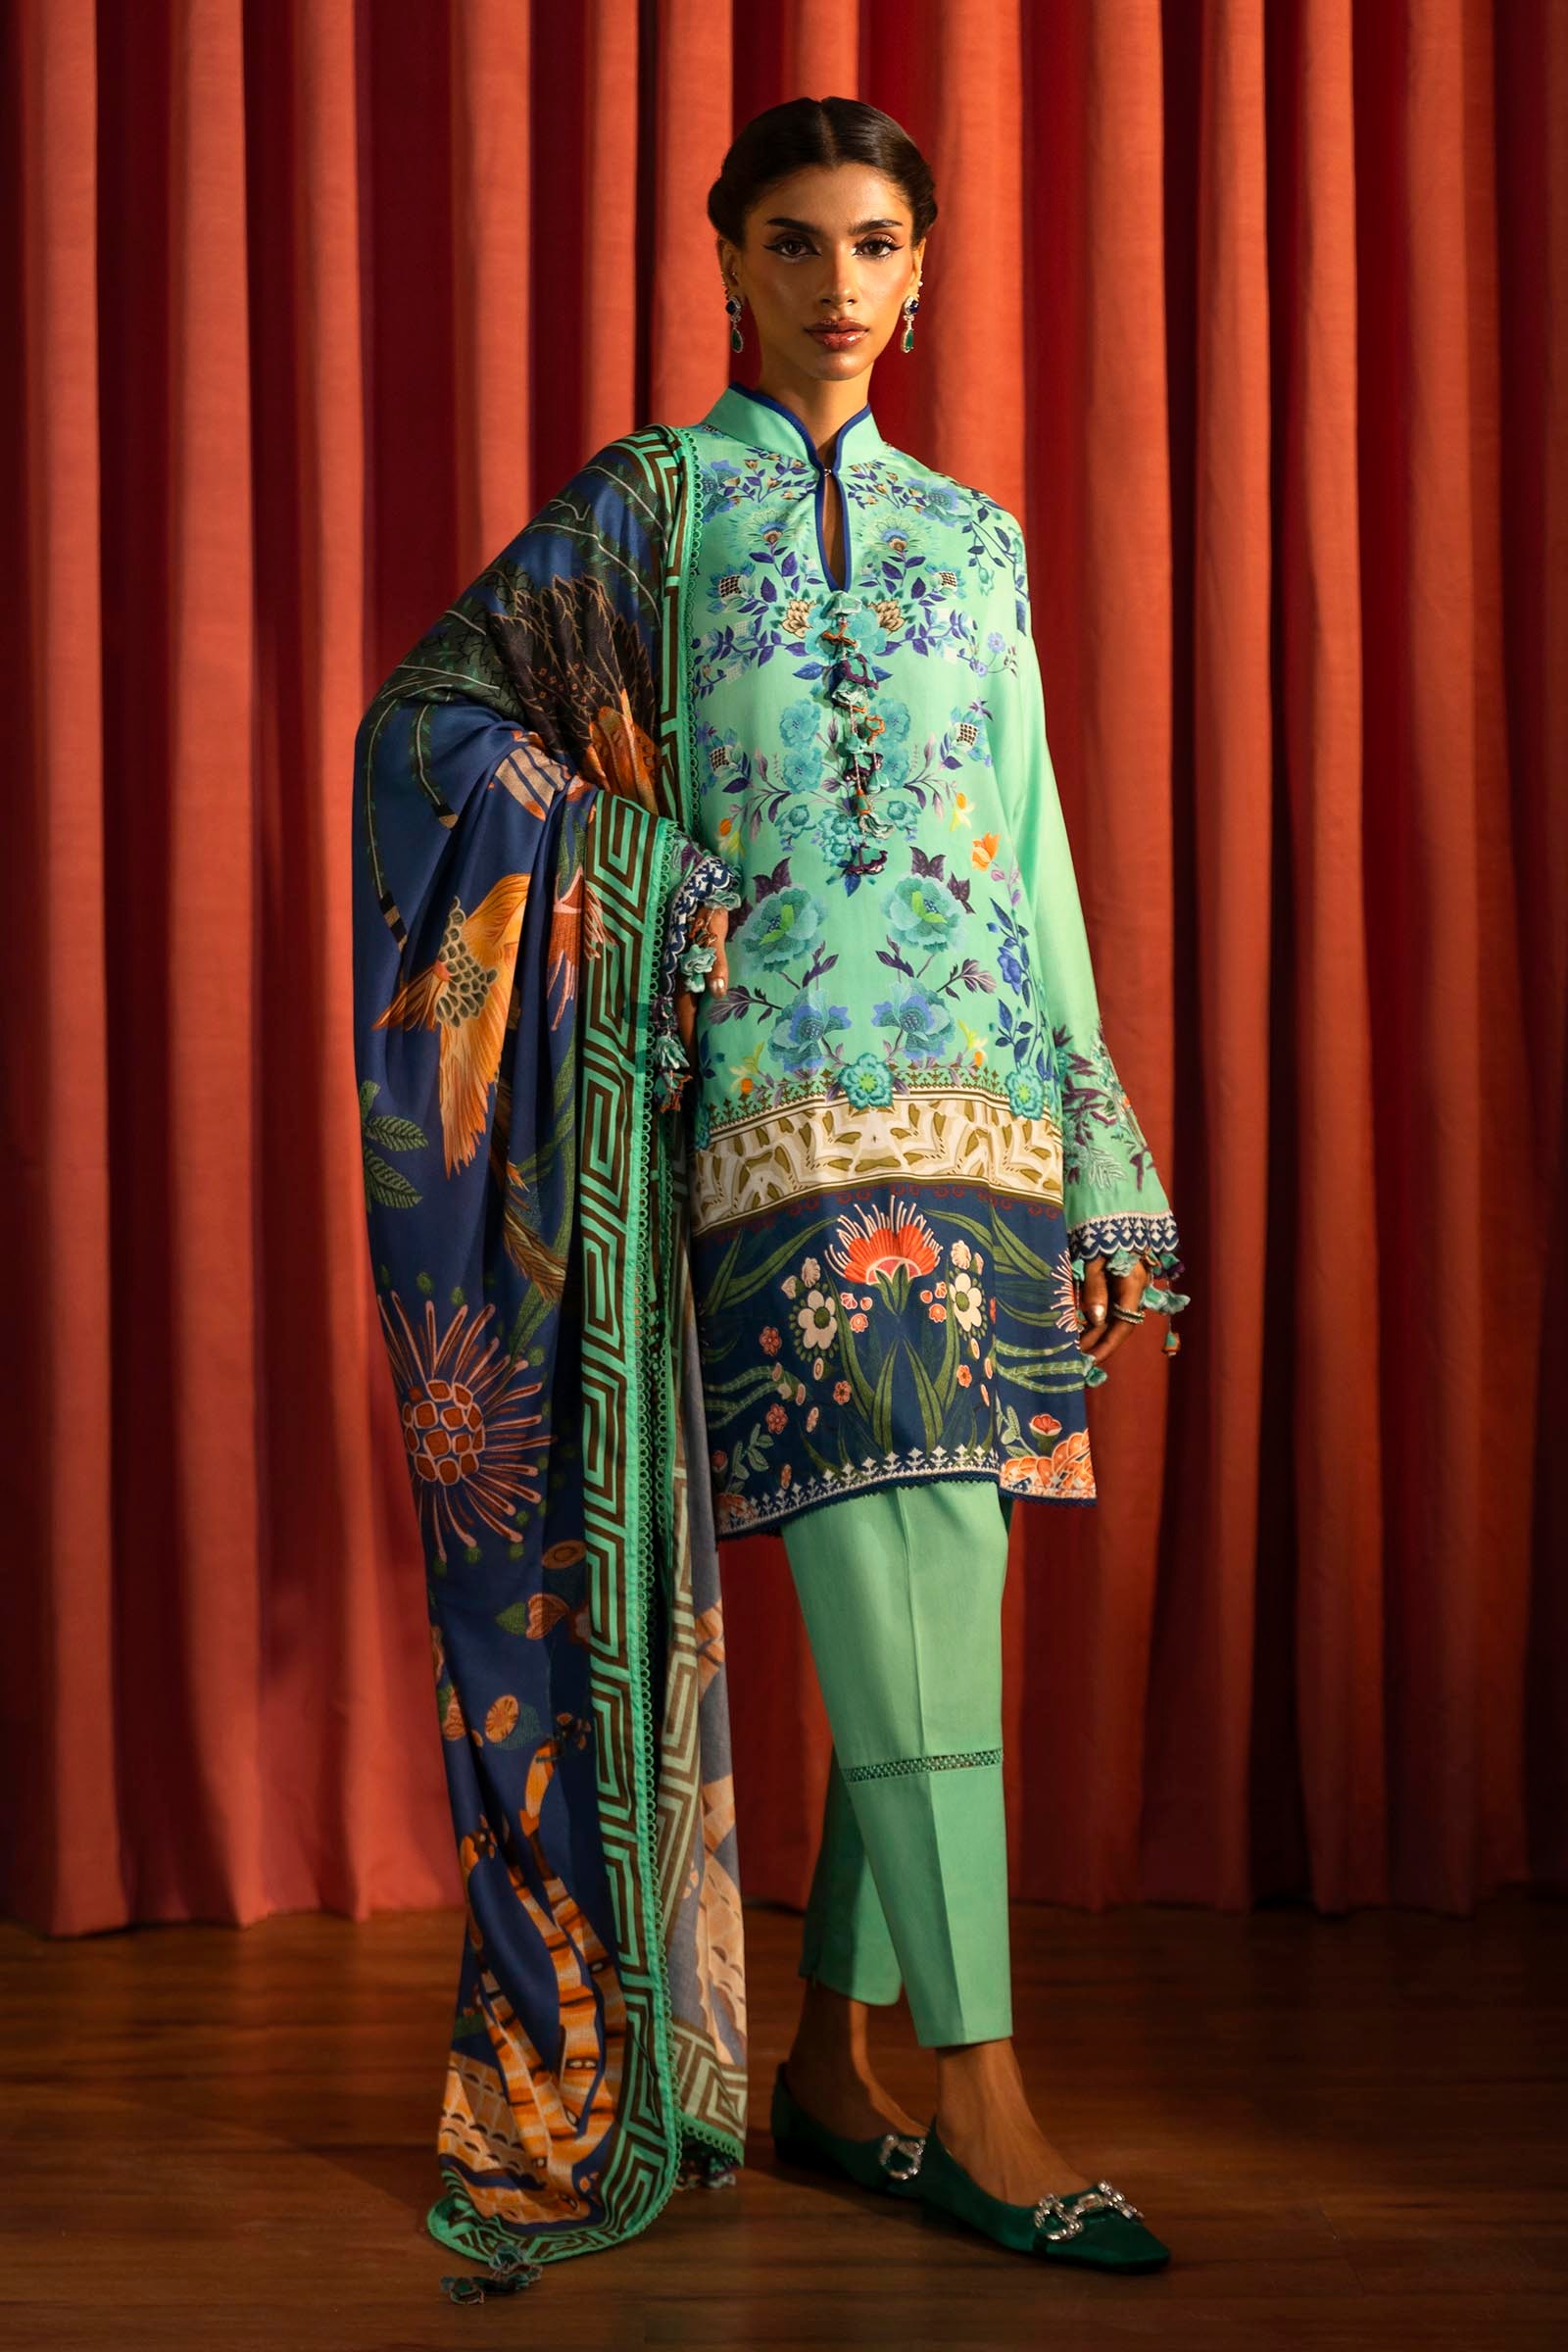
mint green khan embroidered salwar suit